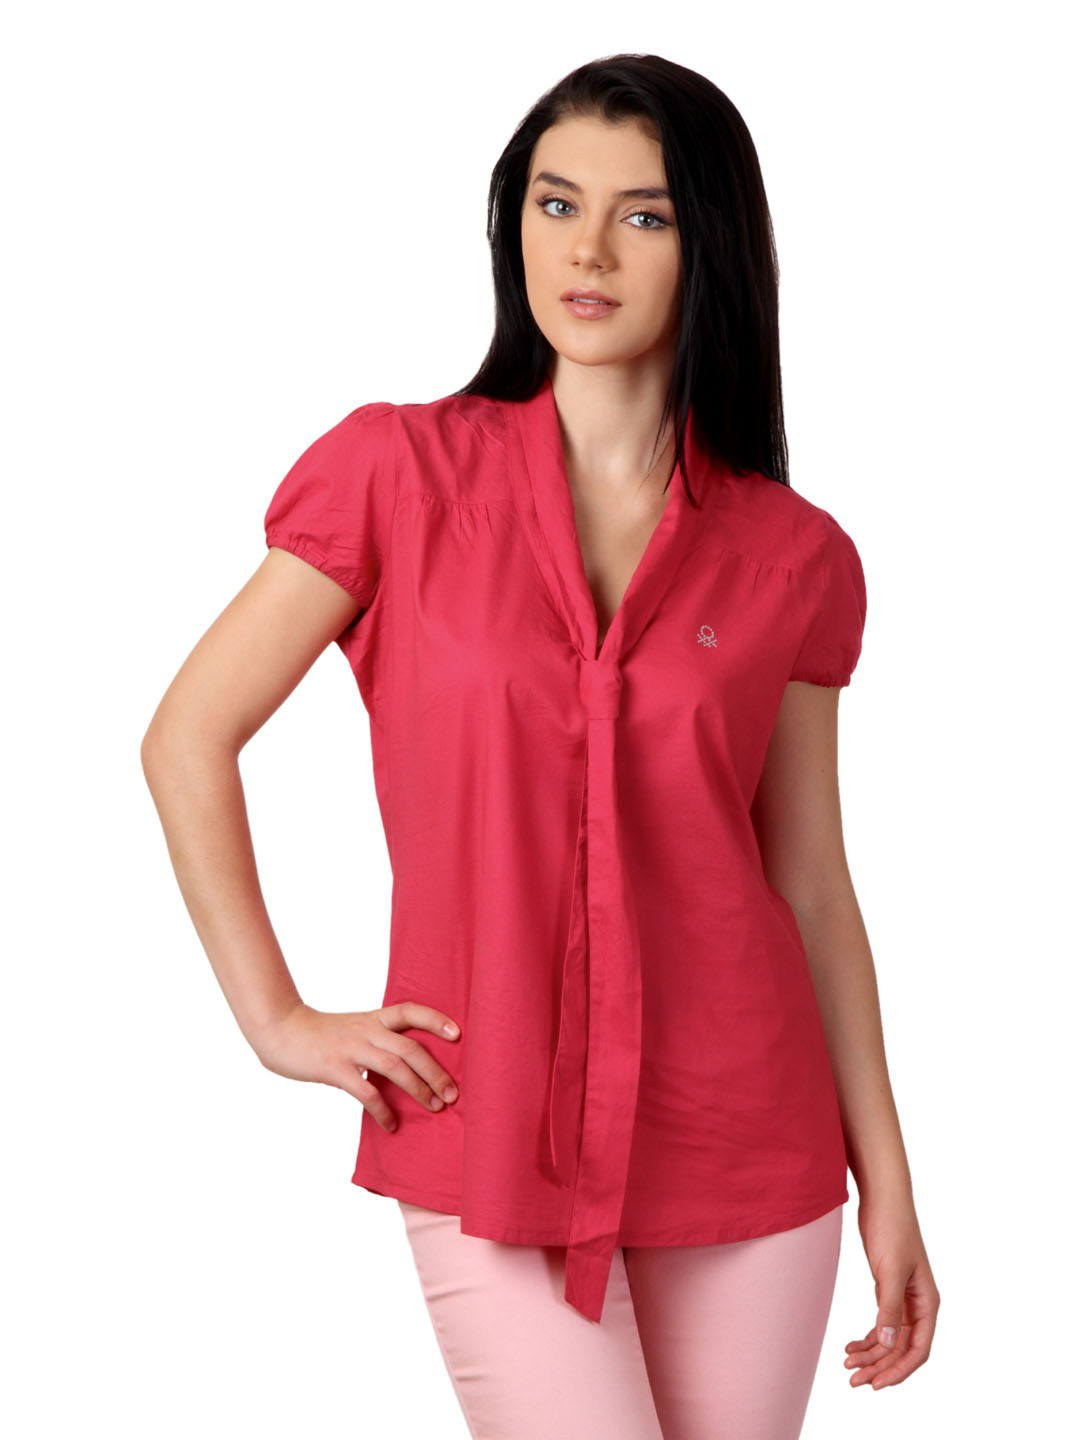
United Colors of Benetton Women Pink Top
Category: Apparel / Topwear / Tops
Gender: Women
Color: Pink
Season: Summer 2012
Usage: Casual